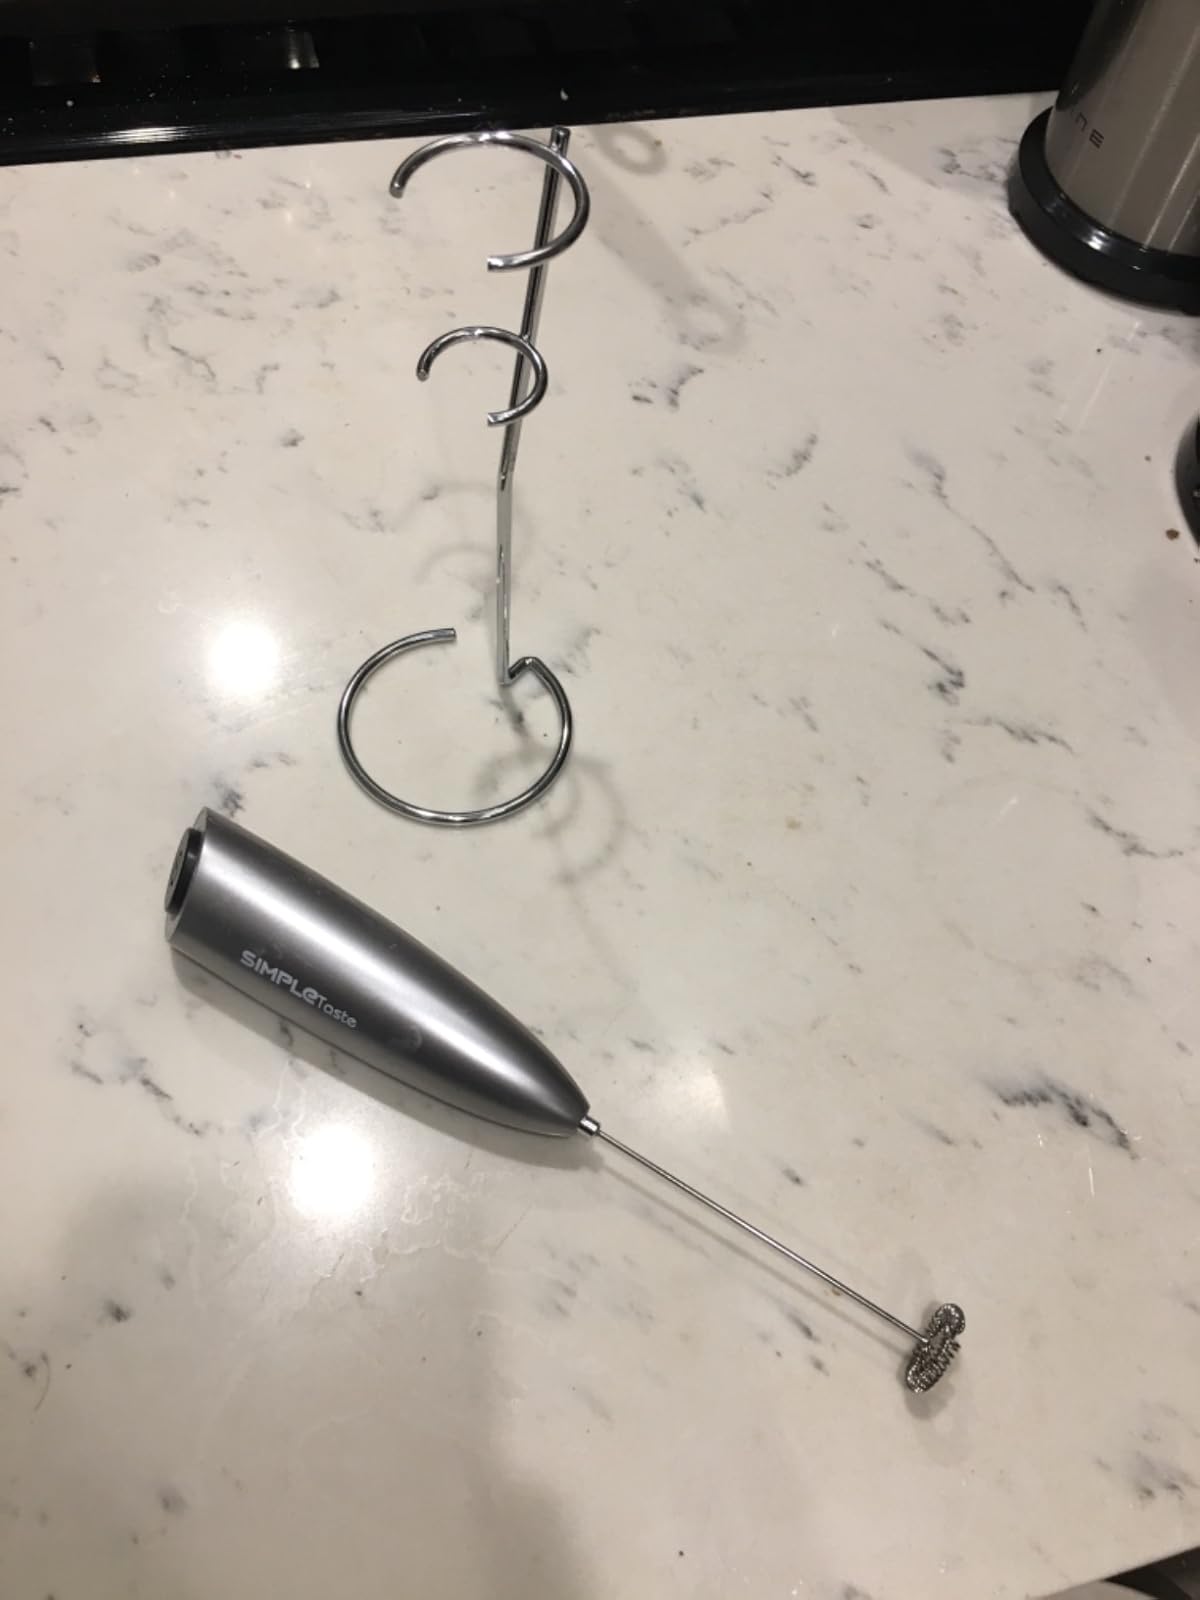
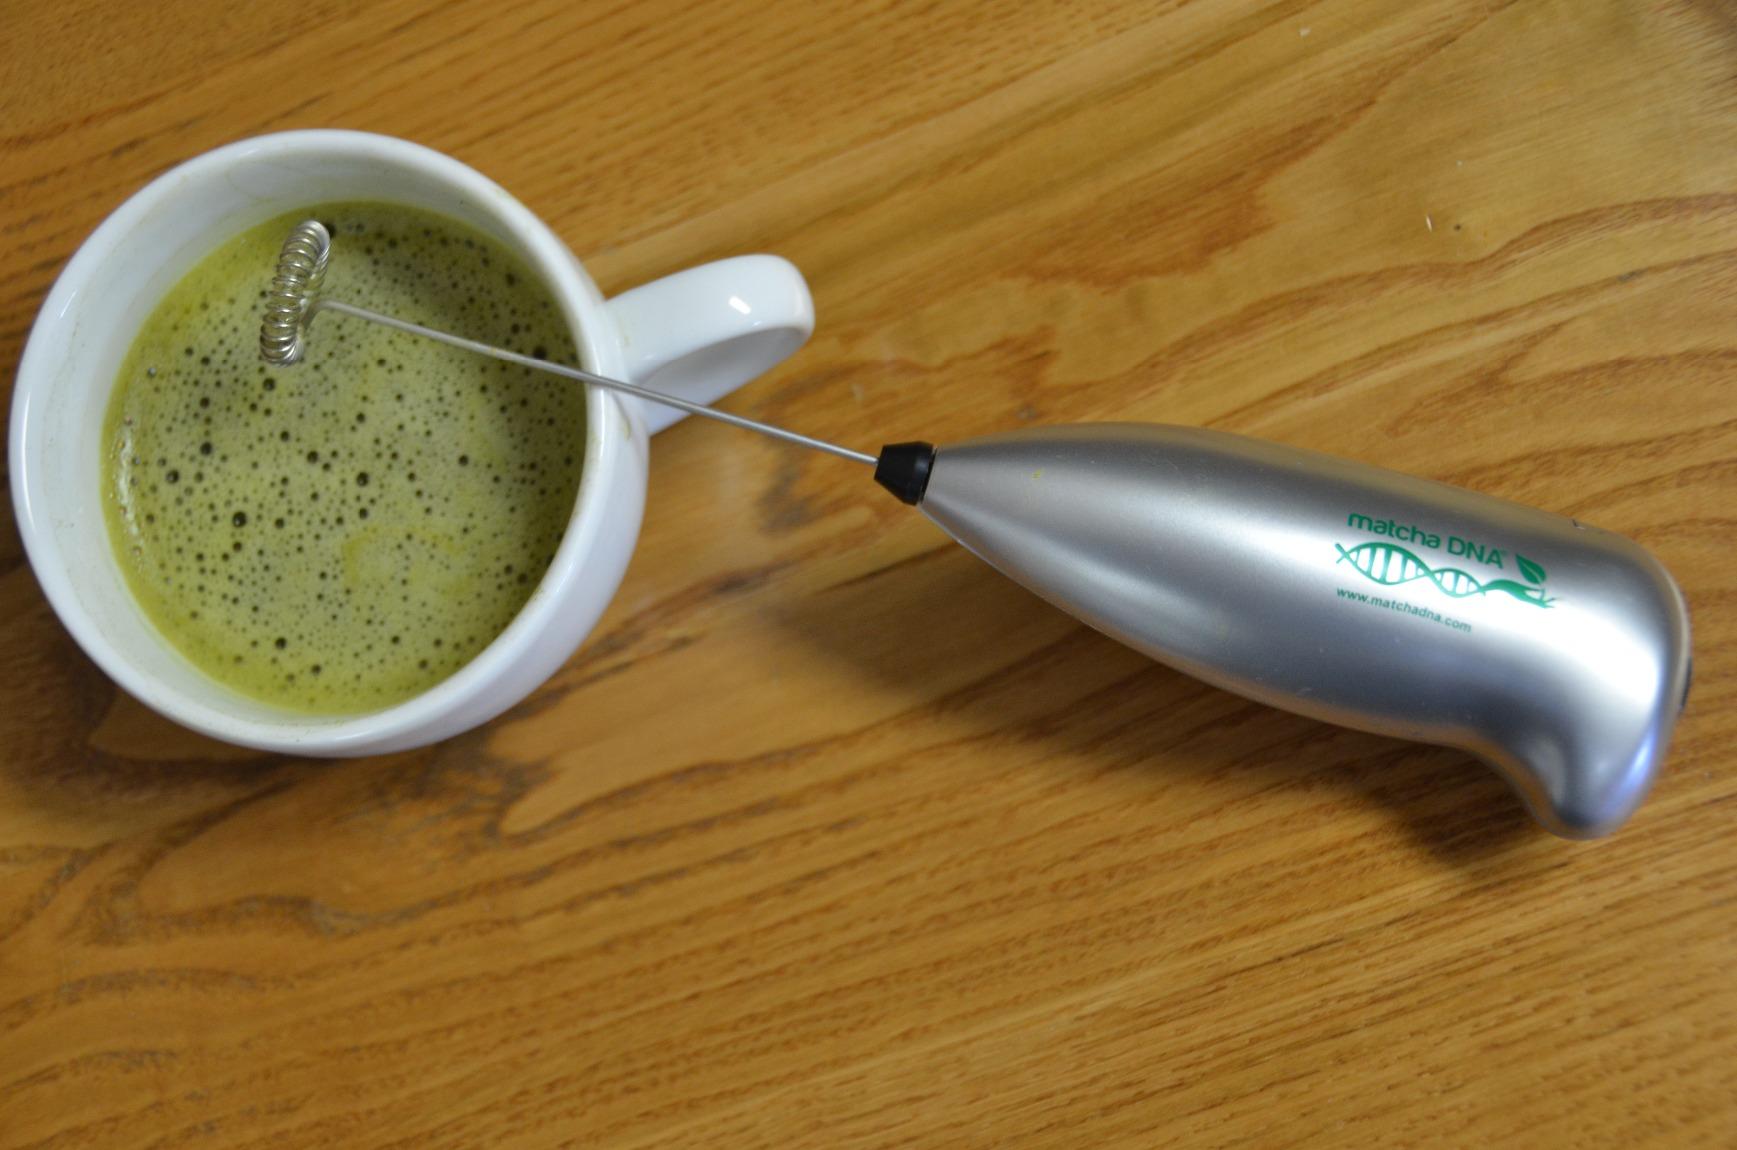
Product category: items_mixer
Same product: no